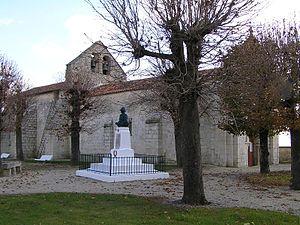
Ballans est une commune du Sud-Ouest de la France située dans le département de la Charente-Maritime.
Les églises de la Charente-Maritime présentent une grande diversité, d'une commune à une autre, et se distinguent par des styles et des périodes de construction différentes. De nombreux édifices témoignent cependant de l'épanouissement, aux XIᵉ et XIIᵉ siècles d'une forme d'art roman spécifique, appelée art roman saintongeais, caractérisée par une simplicité des formes et un décor sculpté, souvent très riche.